Eugene Schlickman

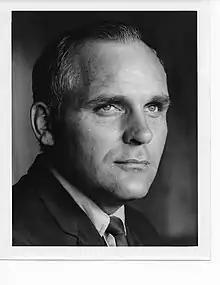
Eugene F. Schlickman circa 1969

Eugene F. Schlickman (December 17, 1929 – January 23, 2014) was an American politician. As a member of the Republican Party, he served in the Illinois House of Representatives from 1964 to 1980. Born in Dubuque, Iowa, to Leander and Helen Schlickman (née Juergens), he died in Michigan City, Indiana in 2014.